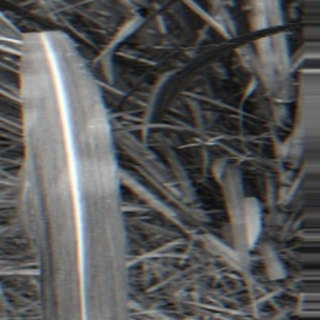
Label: sugarcane_bacterial_blight